Court dress

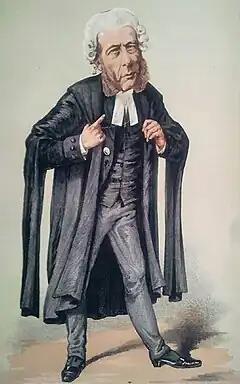
Caricature of a KC in court dress

Barristers or solicitors who have been appointed King's Counsel ("KCs") wear a silk gown with a flap collar and long closed sleeves (the arm opening is half-way up the sleeve). For this reason, barristers who are appointed King's Counsel are said to have "taken silk", and KCs themselves are colloquially called "silks". The KC's black coat, known as a court coat, is cut like 18th-century court dress and the sleeve of the KC's court coat or bar jacket has a turned back cuff with three buttons across. On special ceremonial occasions (such as the opening of the legal year), KCs wear (in addition to their court coat, waistcoat and silk gown) a long wig, black breeches, silk stockings and buckled shoes, lace cuffs and a lace jabot instead of bands.